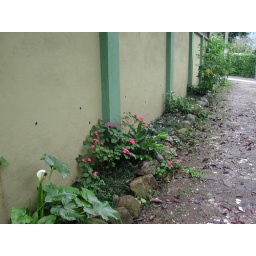
flowers by the side of the street